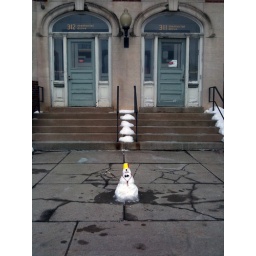
A rather cute snow man, slowly melting in front of an MIT building on Memorial Drive.